Narrow Gauge Railway Museum

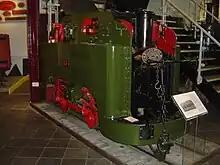
Loco N°13 from the Guinness Brewery

The Narrow Gauge Railway Museum collection began in the 1950s when the Talyllyn Railway Preservation Society (TRPS) was the first voluntary society in the world to take over and run a public passenger carrying railway. Narrow-gauge railways were becoming redundant and their equipment scrapped. Immediately, items from other narrow-gauge lines began to be offered to the TRPS and a committee was formed to acquire examples of locomotives, rolling stock and other equipment to place on public display. In 1964 a charitable trust was formed to manage and develop the museum and this was replaced by the present Narrow Gauge Railway Museum Trust on 11 July 1994.